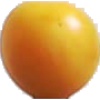
Label: Cherry Wax Yellow 1